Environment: real
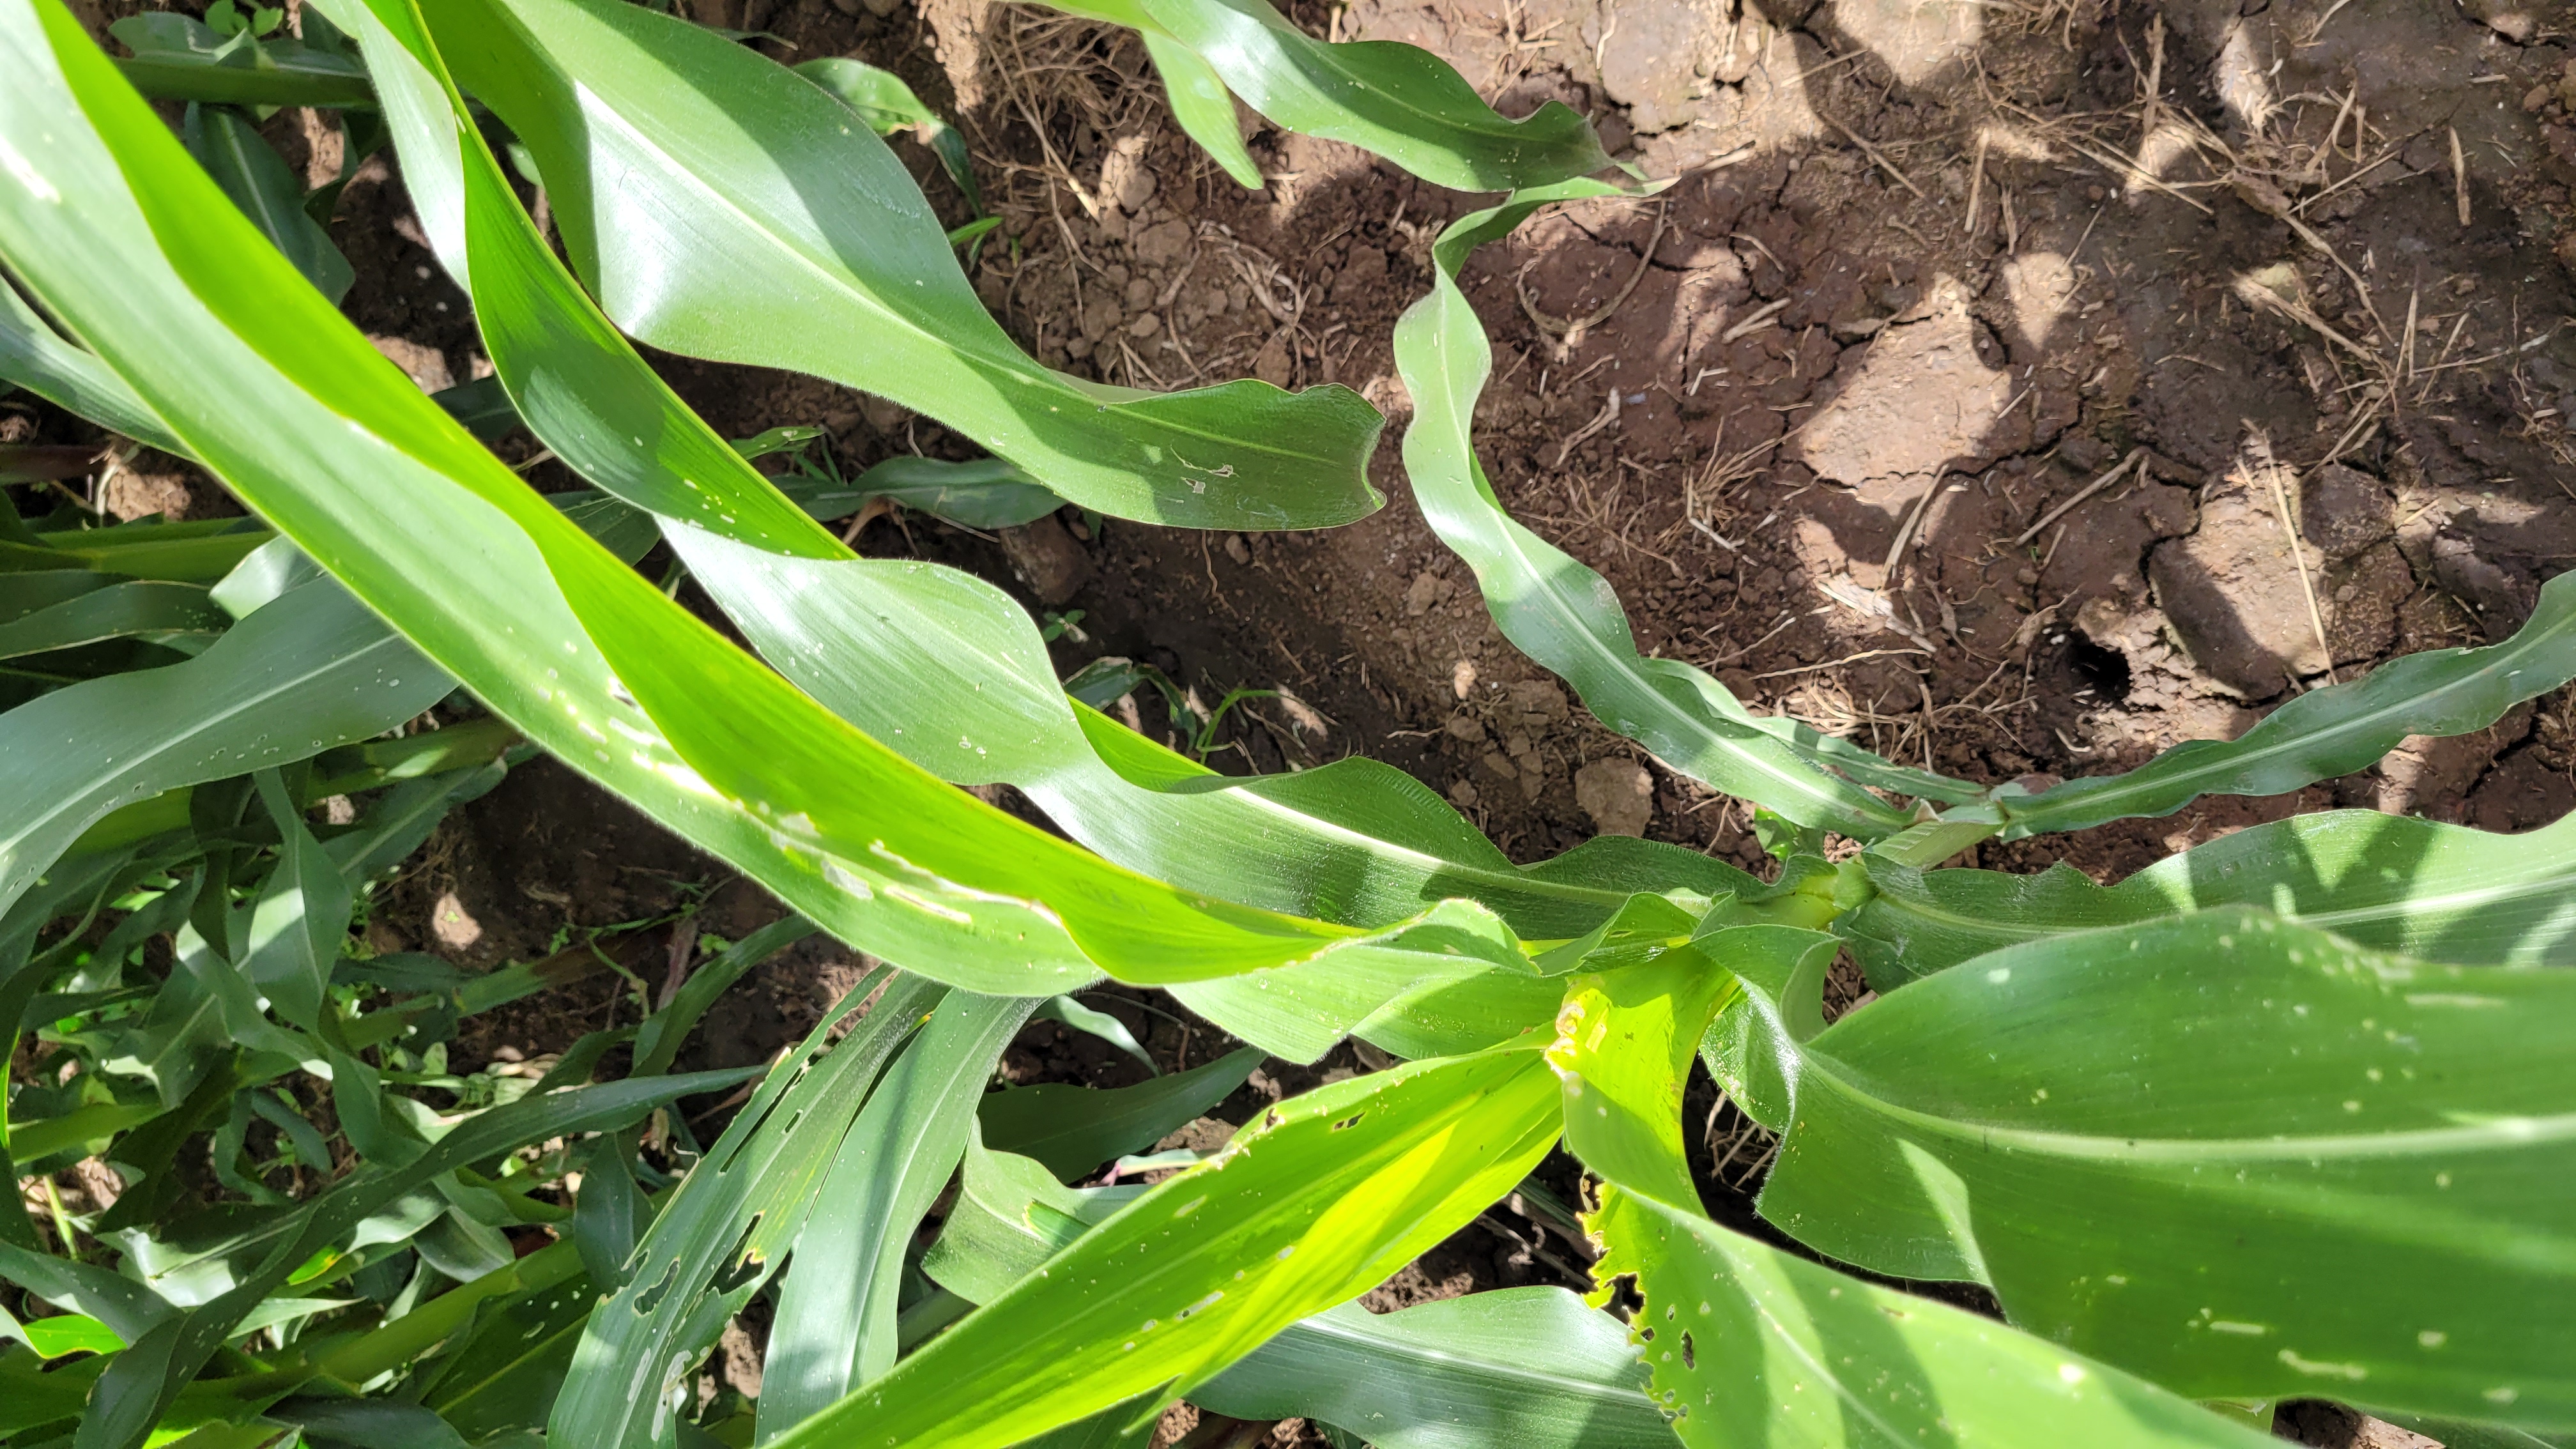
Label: fall_armyworm